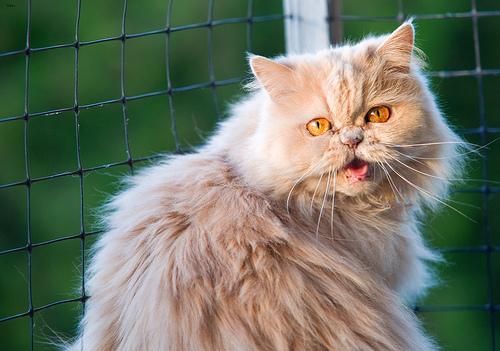
Breed: Persian